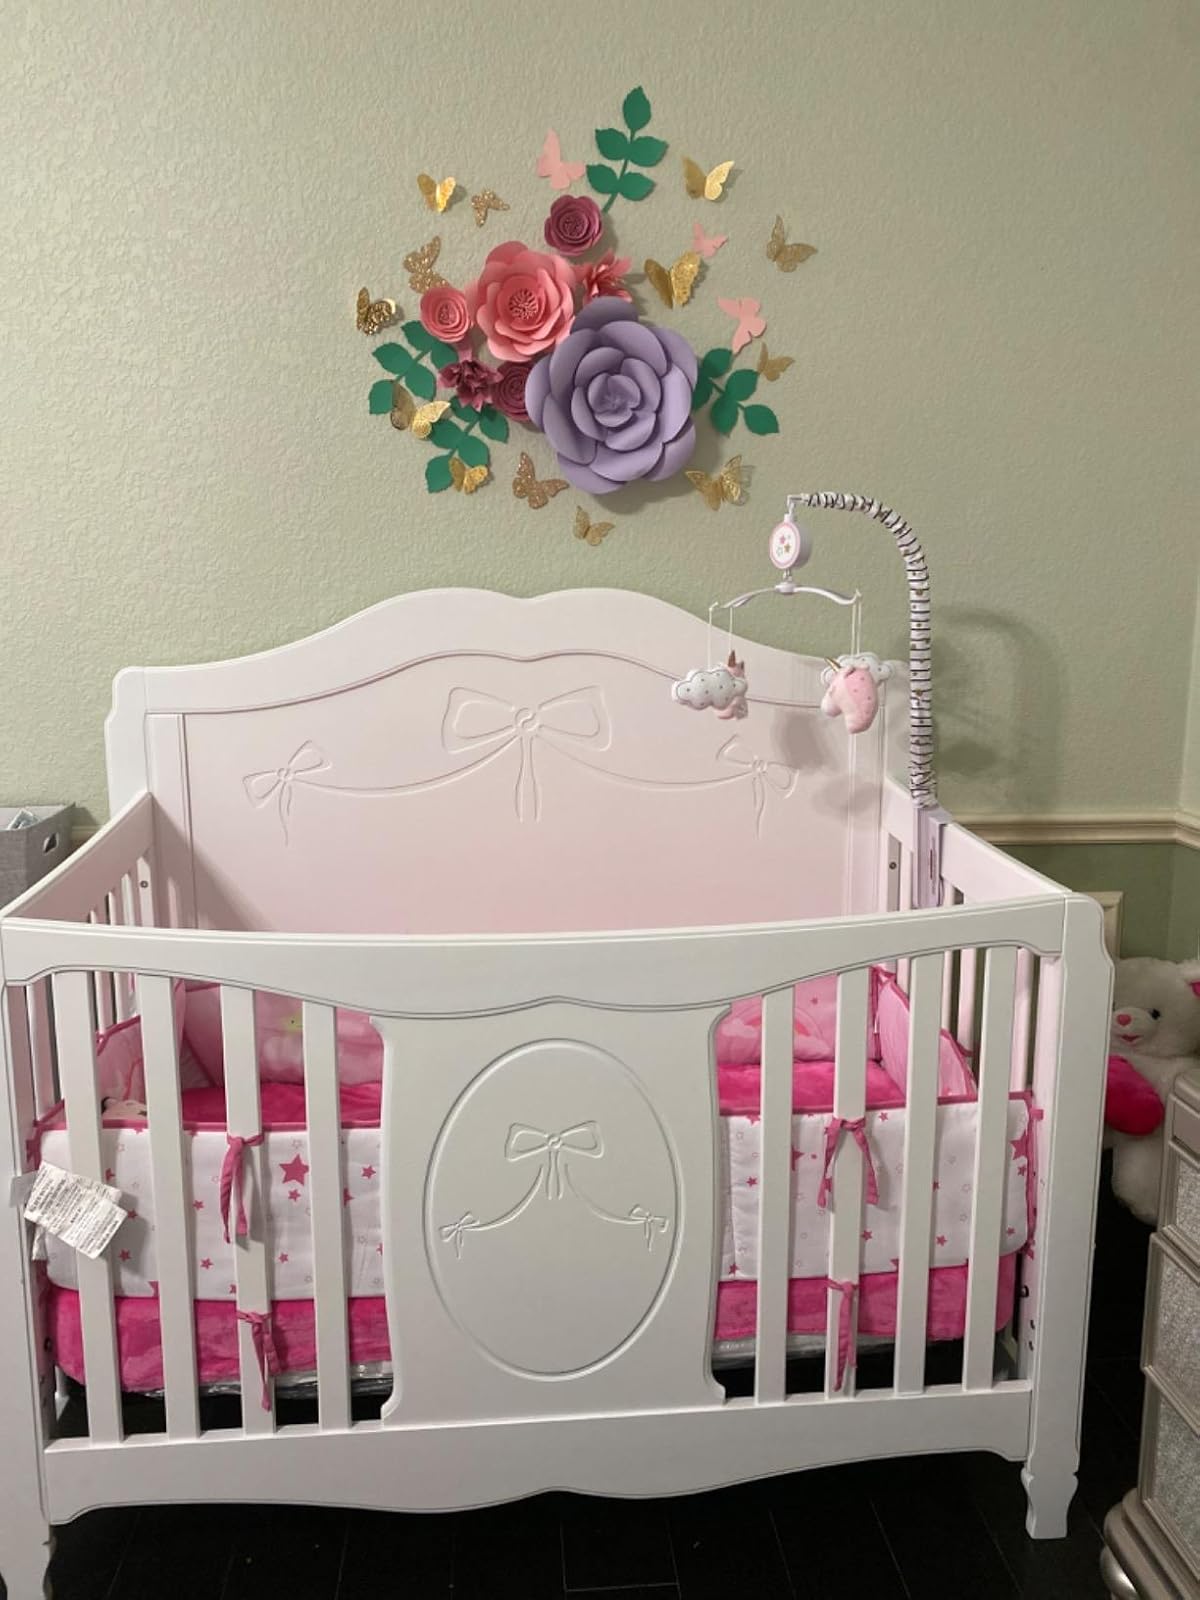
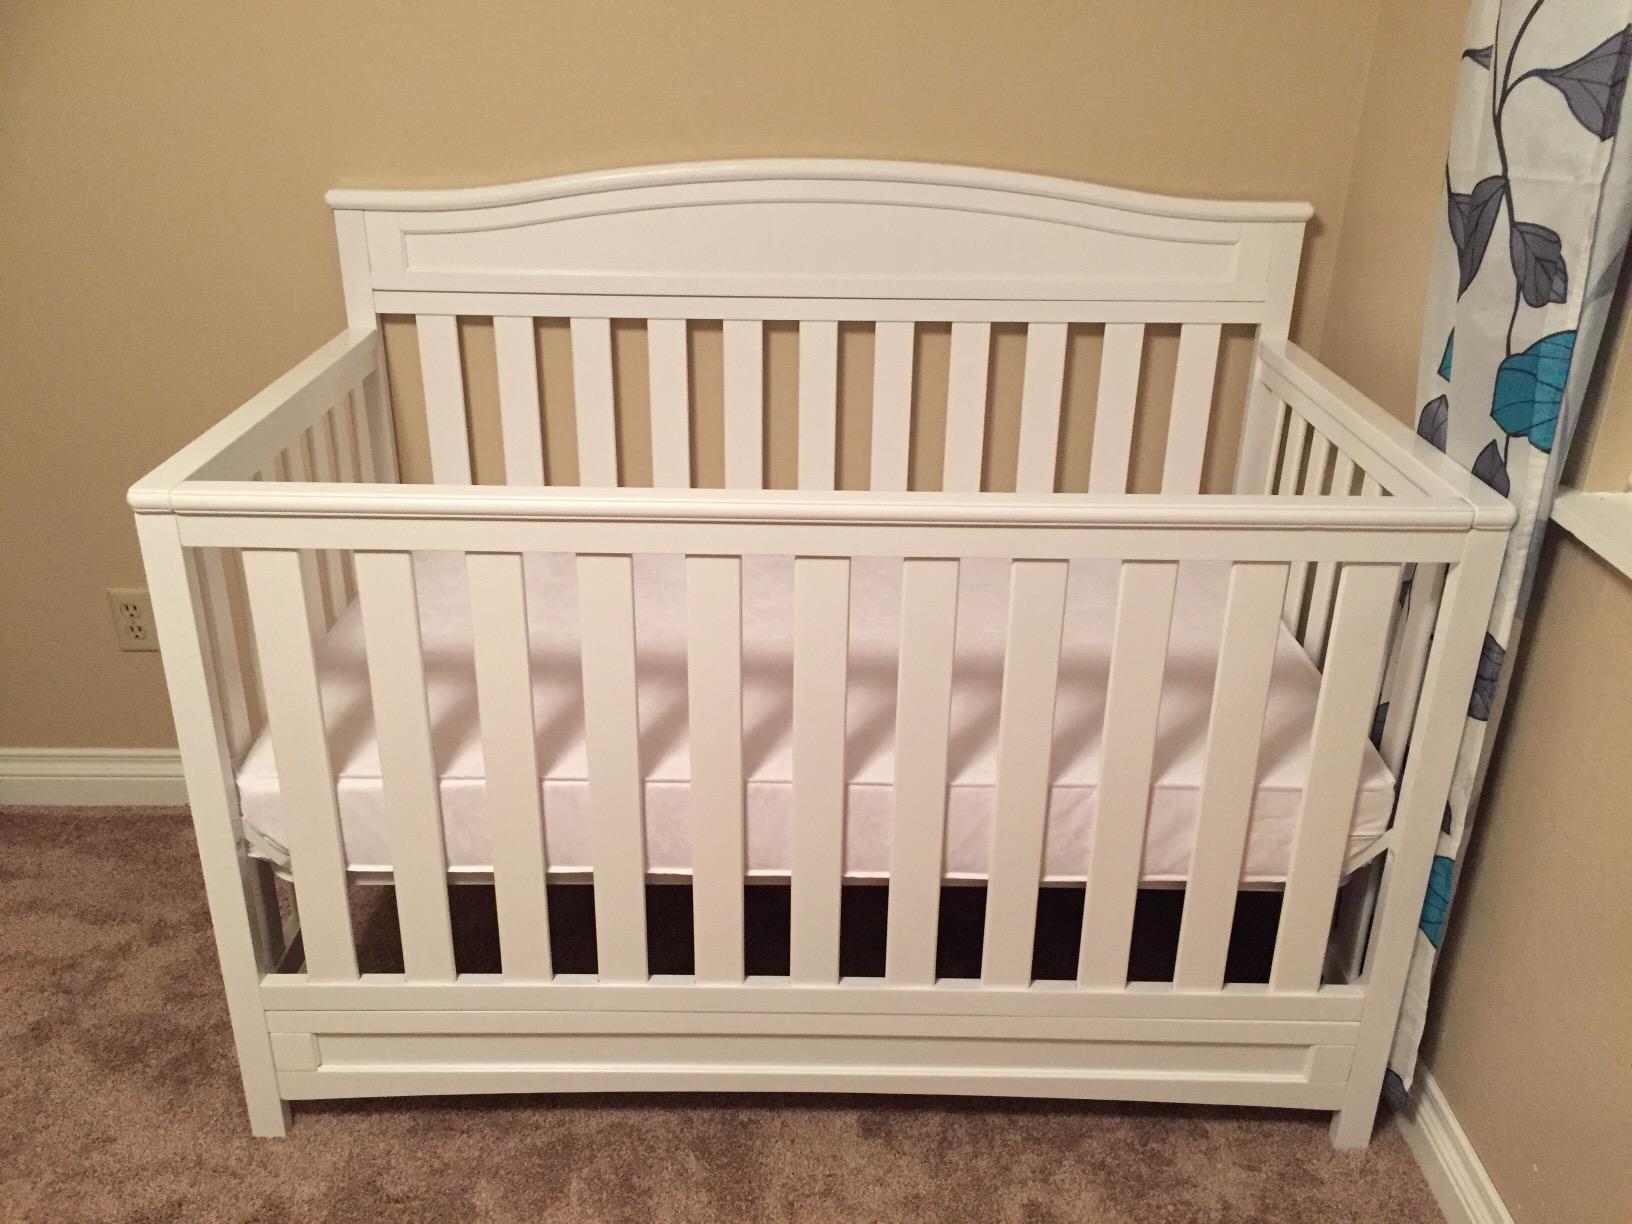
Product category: products_crib
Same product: no